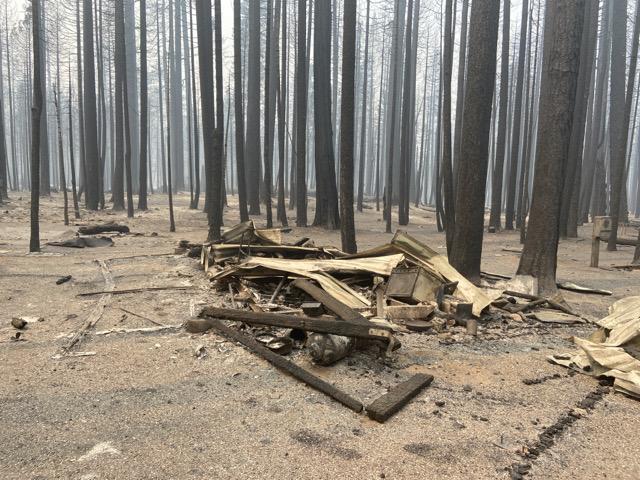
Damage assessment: destroyed